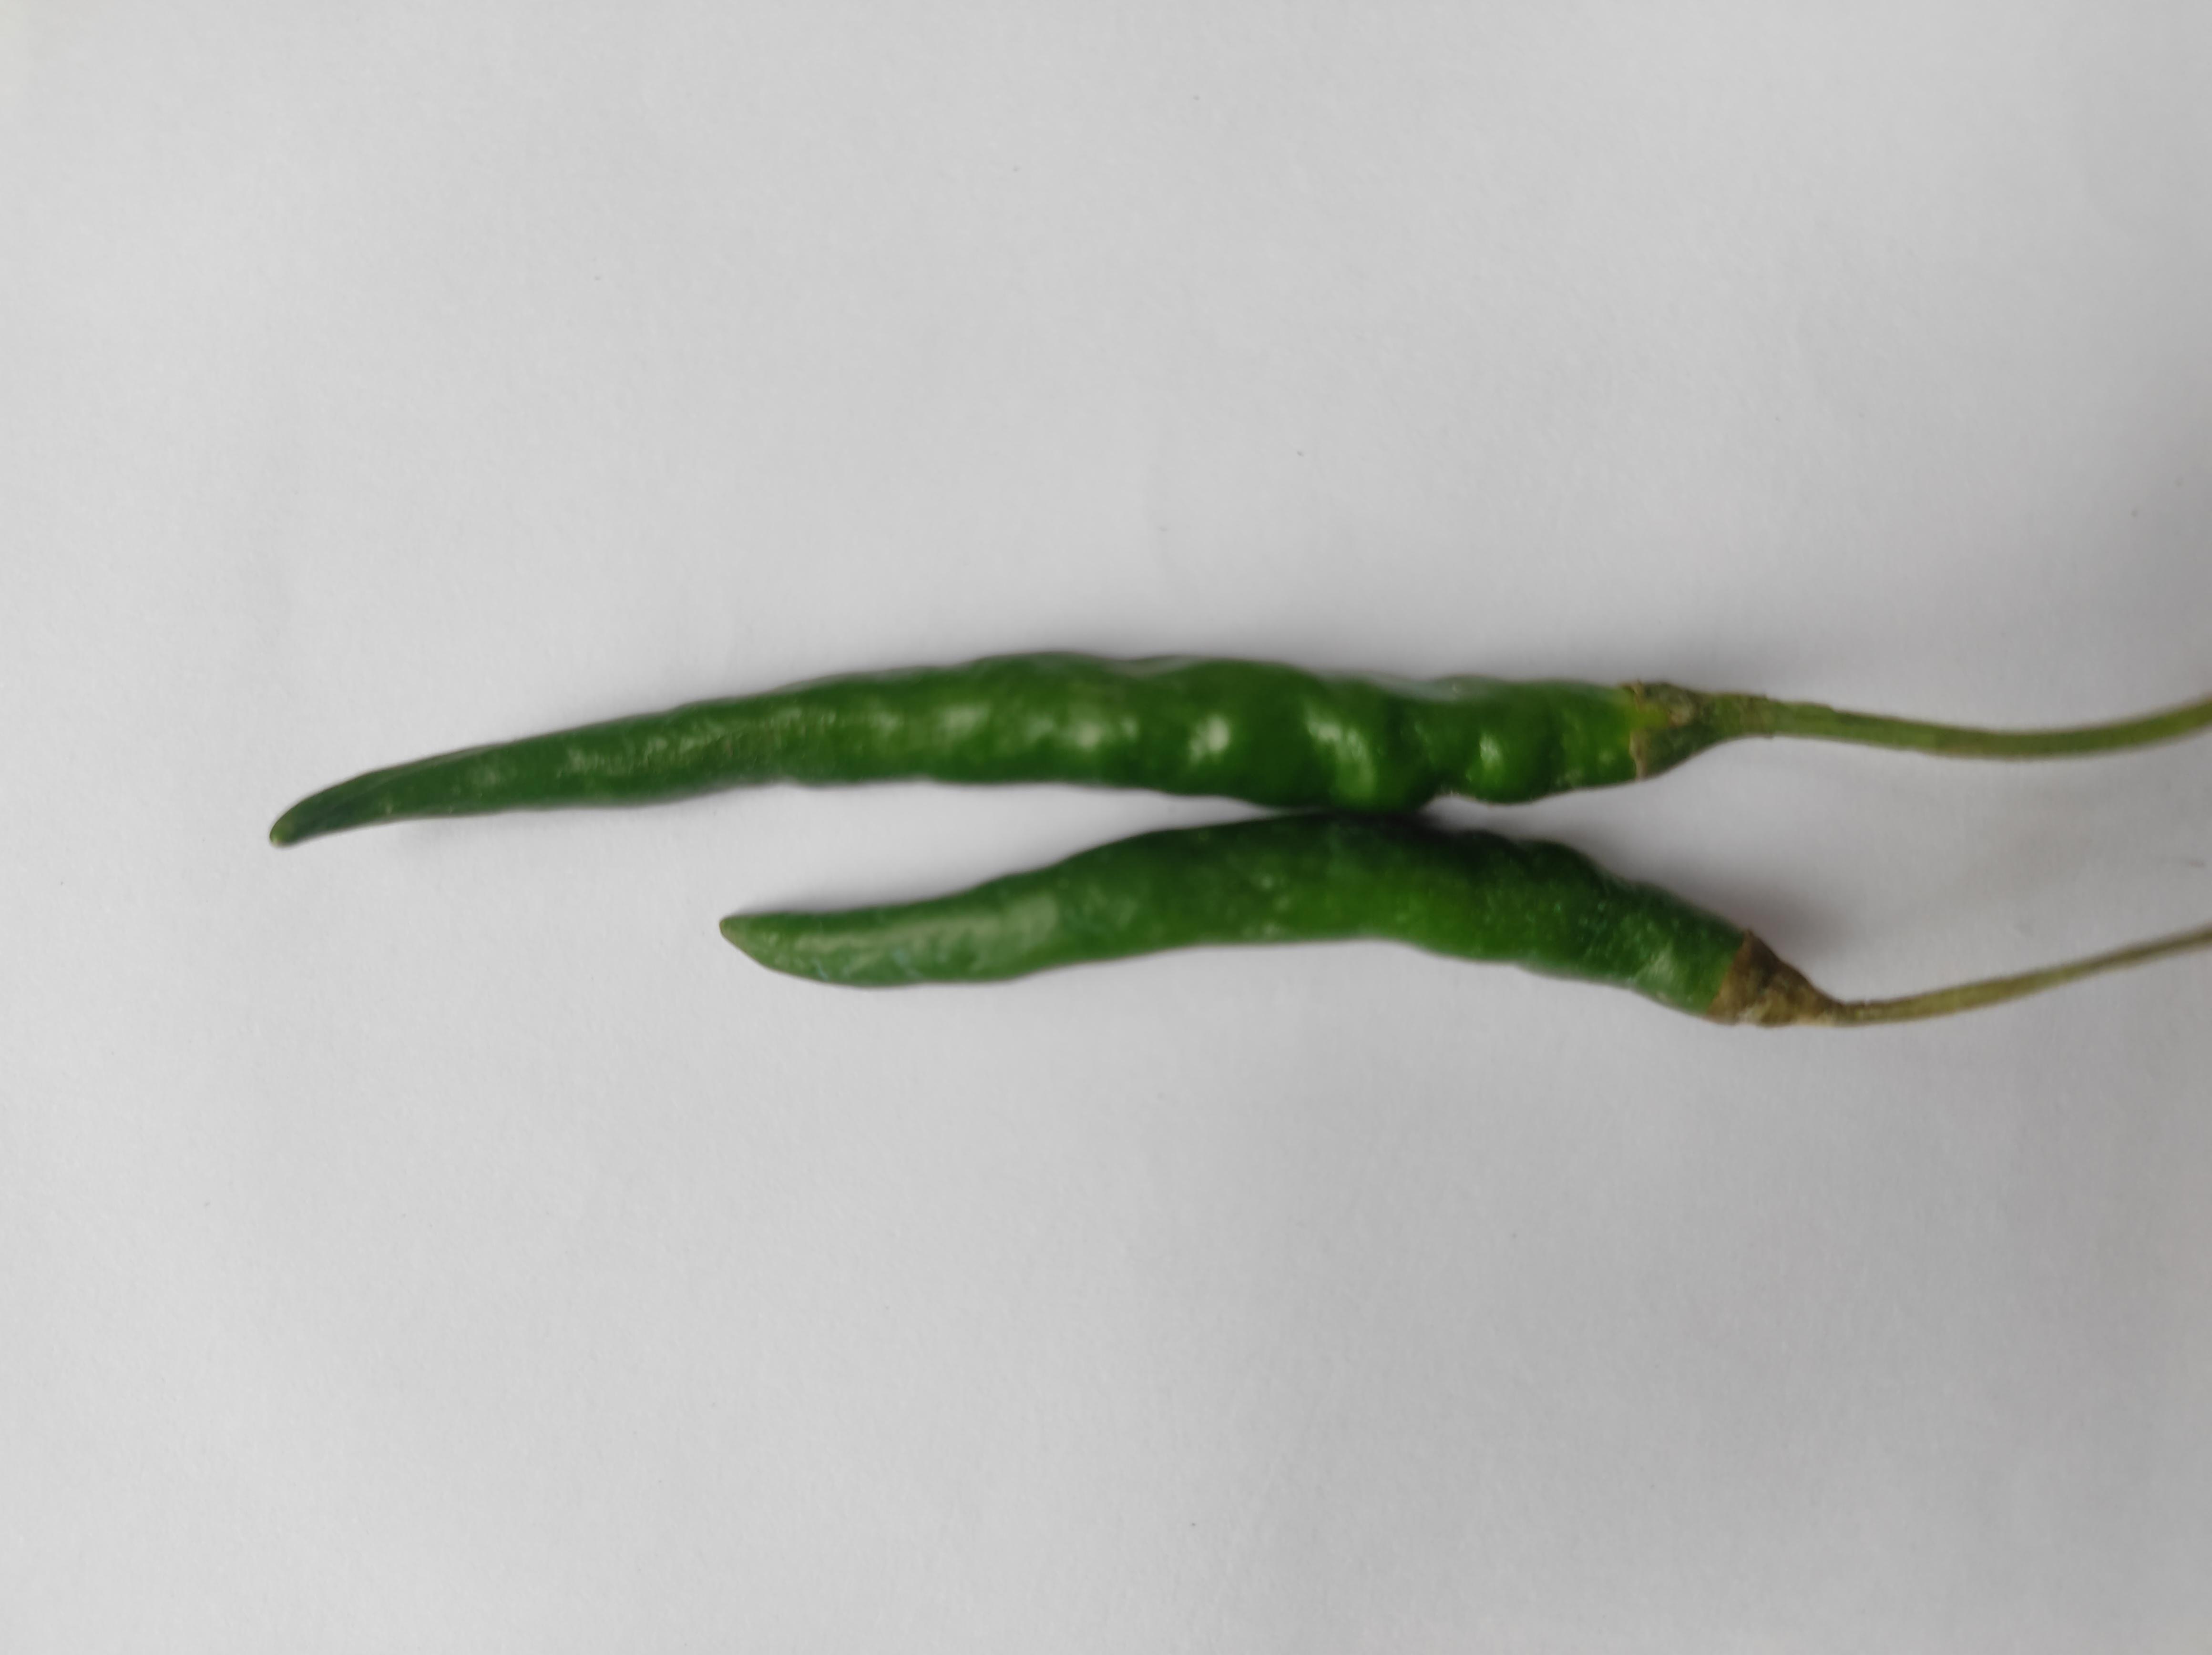
Label: Green Chili